Golaghat

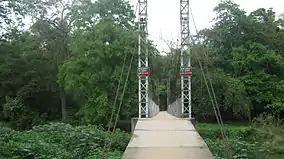

Golaghat British Cemetery, established in 1876, is located on the premises opposite to "Cally Coomar Doss & Co.", adjacent to the circle office of Assam Power Distribution Company Limited. It is Assam's one of the oldest burial grounds containing 28 burials of British officers of tea estates and their families and is open for public viewing.